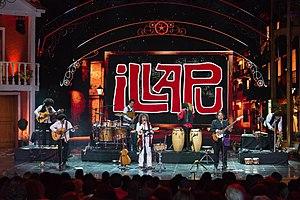
Illapu est un groupe folklorique chilien fondé en 1971 à Antofagasta. Le nom Illapu vient de la langue quechua.